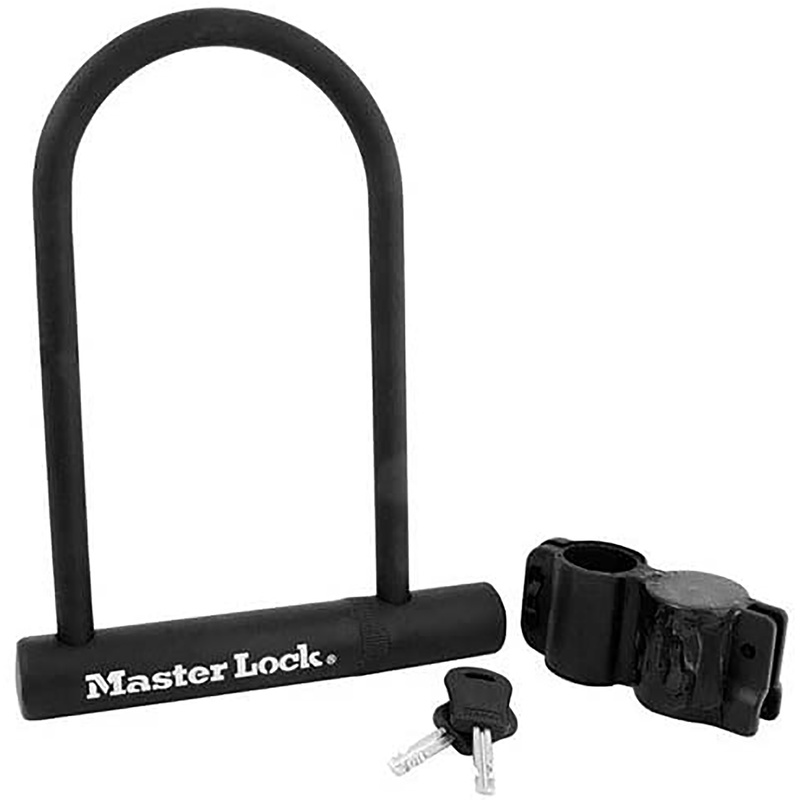
ULOCK 6-1/8"W 8"CLEARNCE
Brand: MASTER LOCK COMPANY LLC
Adjustable Shackle: No Brand Name: Master Lock Combination Type: Keyed Diameter: Key Material: Steel Keyed Alike: No Lock Material: Steel Locking Mechanism: Double Locking Number in Package: 1 Packaging Type: Sleeve Product Type: U-Lock Rekeyable: No Resettable or Customized Combinations: No Shackle Clearance: 8 Shackle Diameter: 1/2 Sub Brand: TSA Approved: No Color: Black Height: 8 Shackle Height: Shackle Width: 4 Width: 6-1/8 Length: Replacement Key Blank:
Category: Sporting Goods > Outdoor Recreation > Cycling > Bicycle Accessories > Bicycle Locks > Bicycle U-Locks